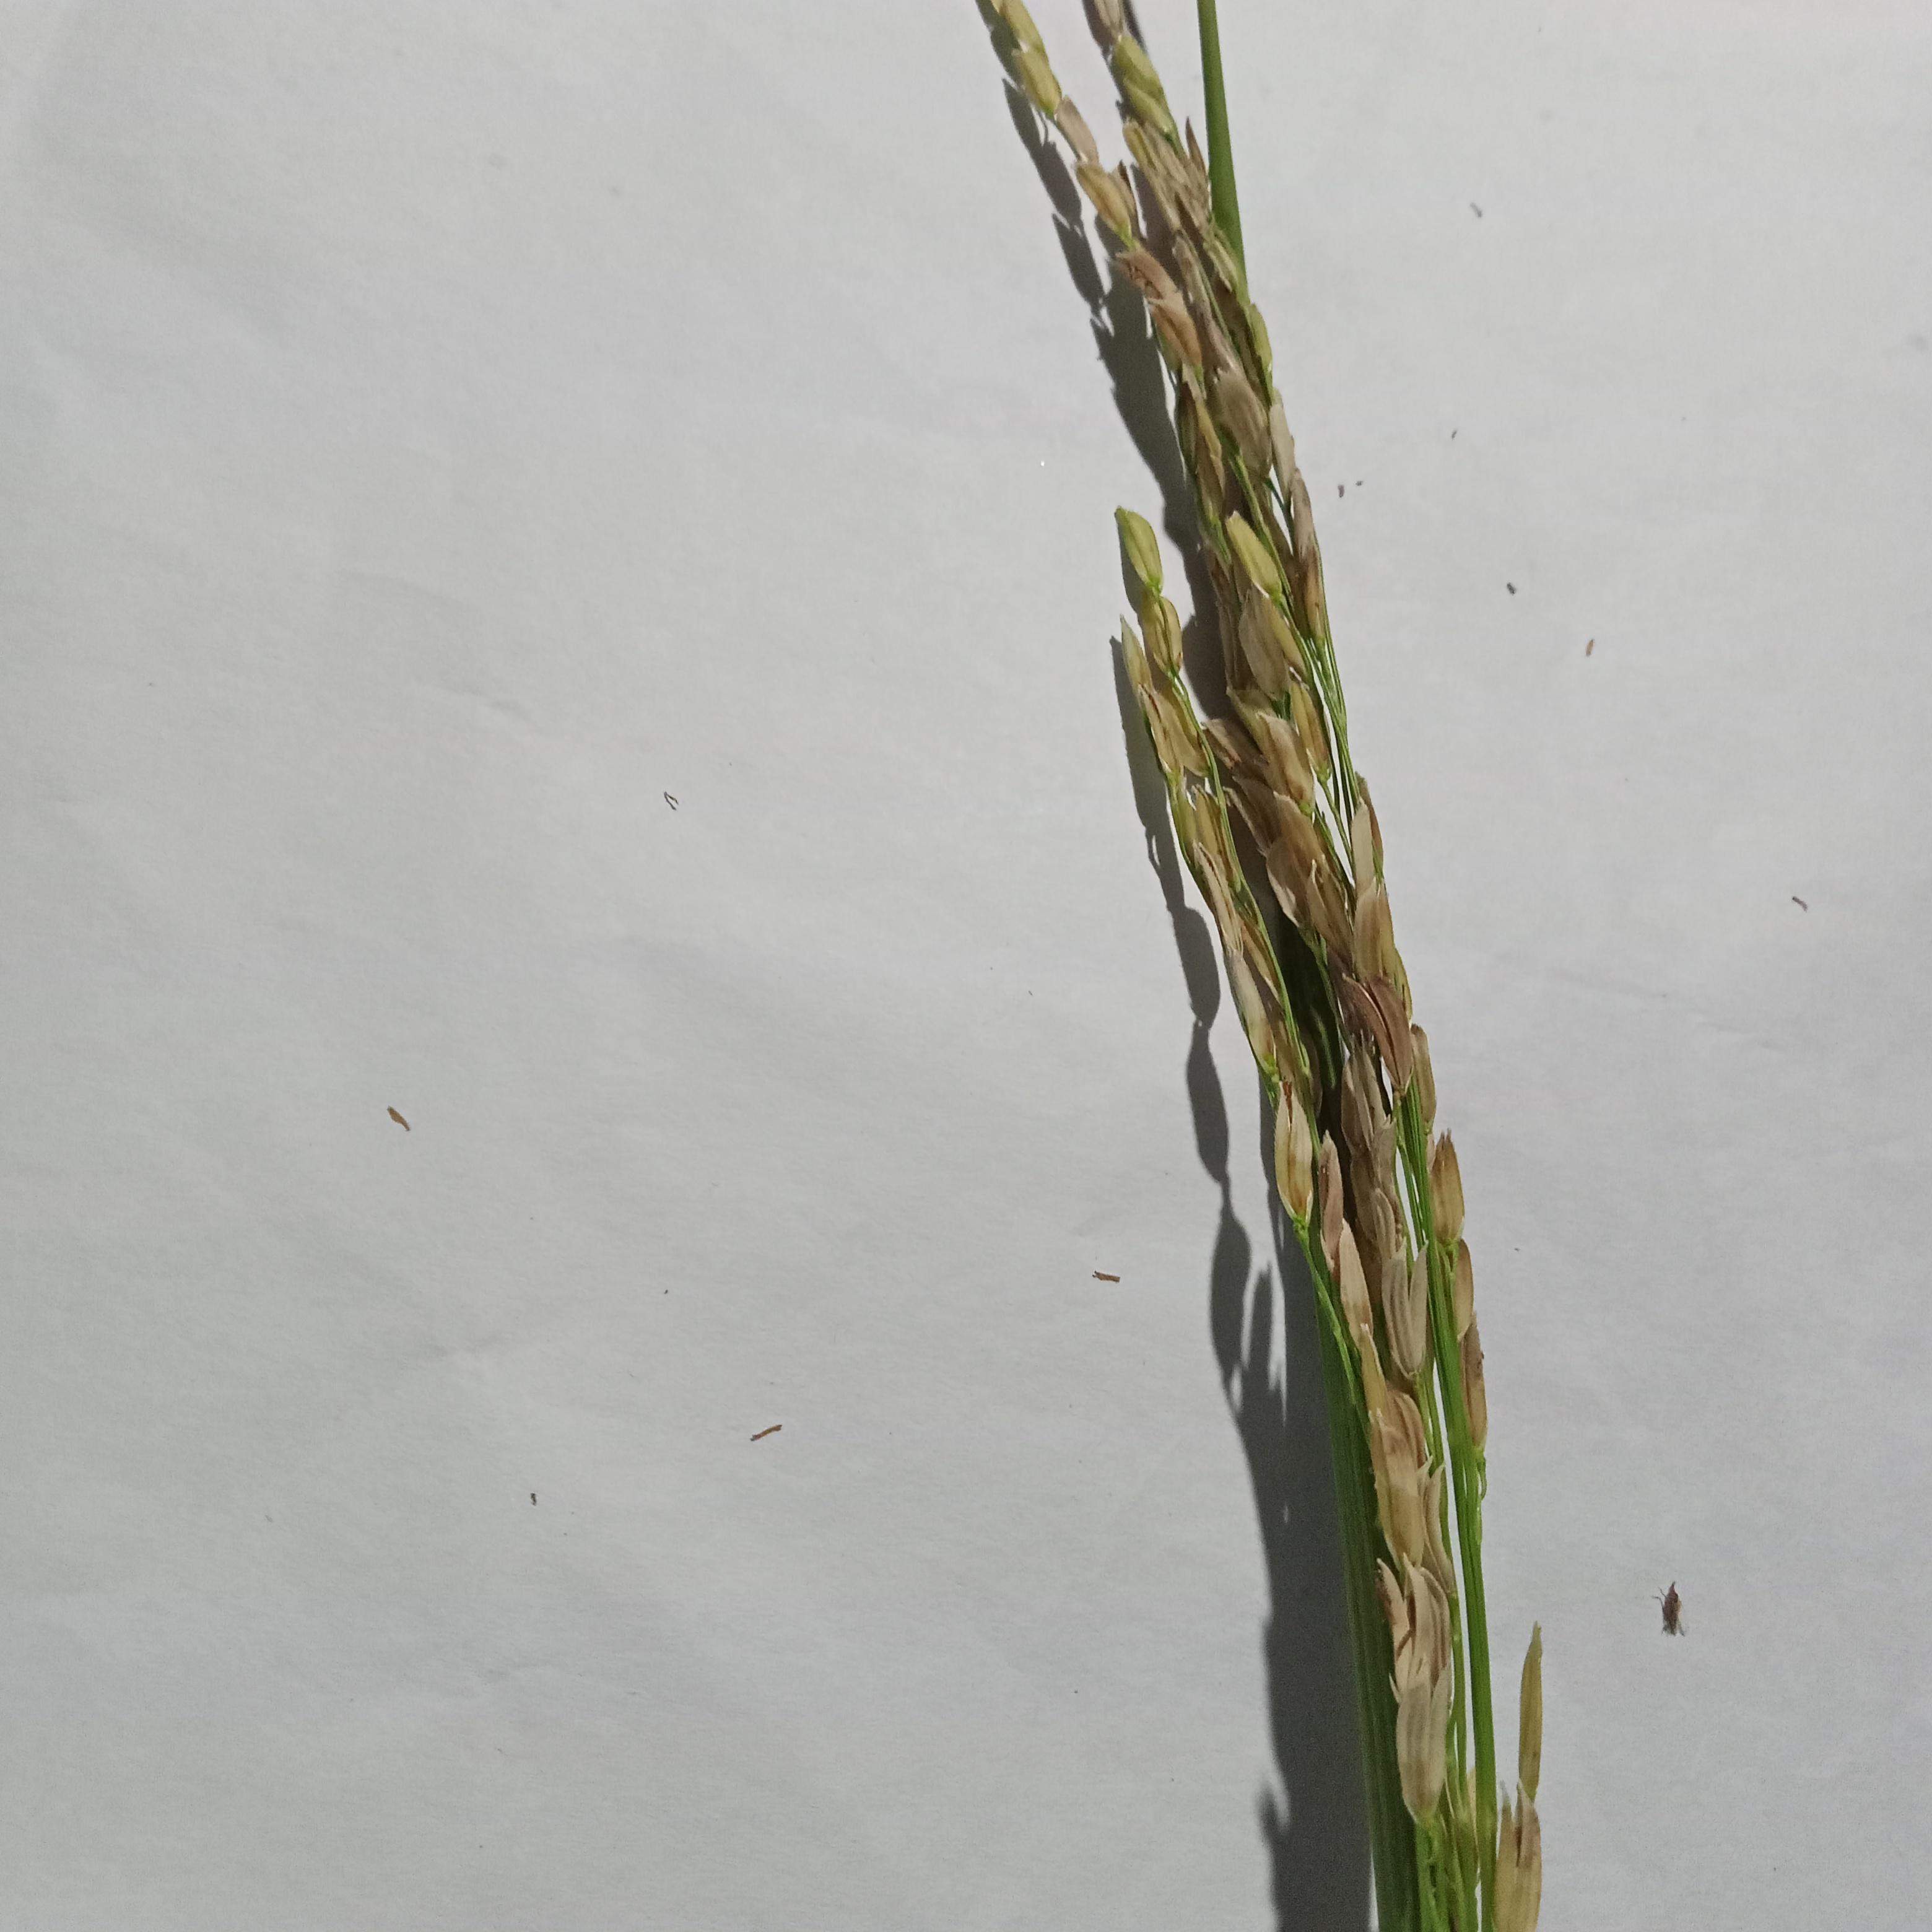
Label: Rice___Neck_Blast